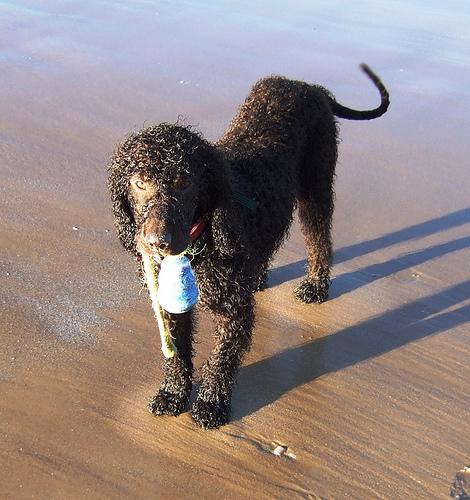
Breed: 219-n000066-Irish_water_spaniel